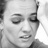
Emotion: neutral